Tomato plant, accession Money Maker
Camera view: bottom (45 deg); turntable rotation: 300 degrees
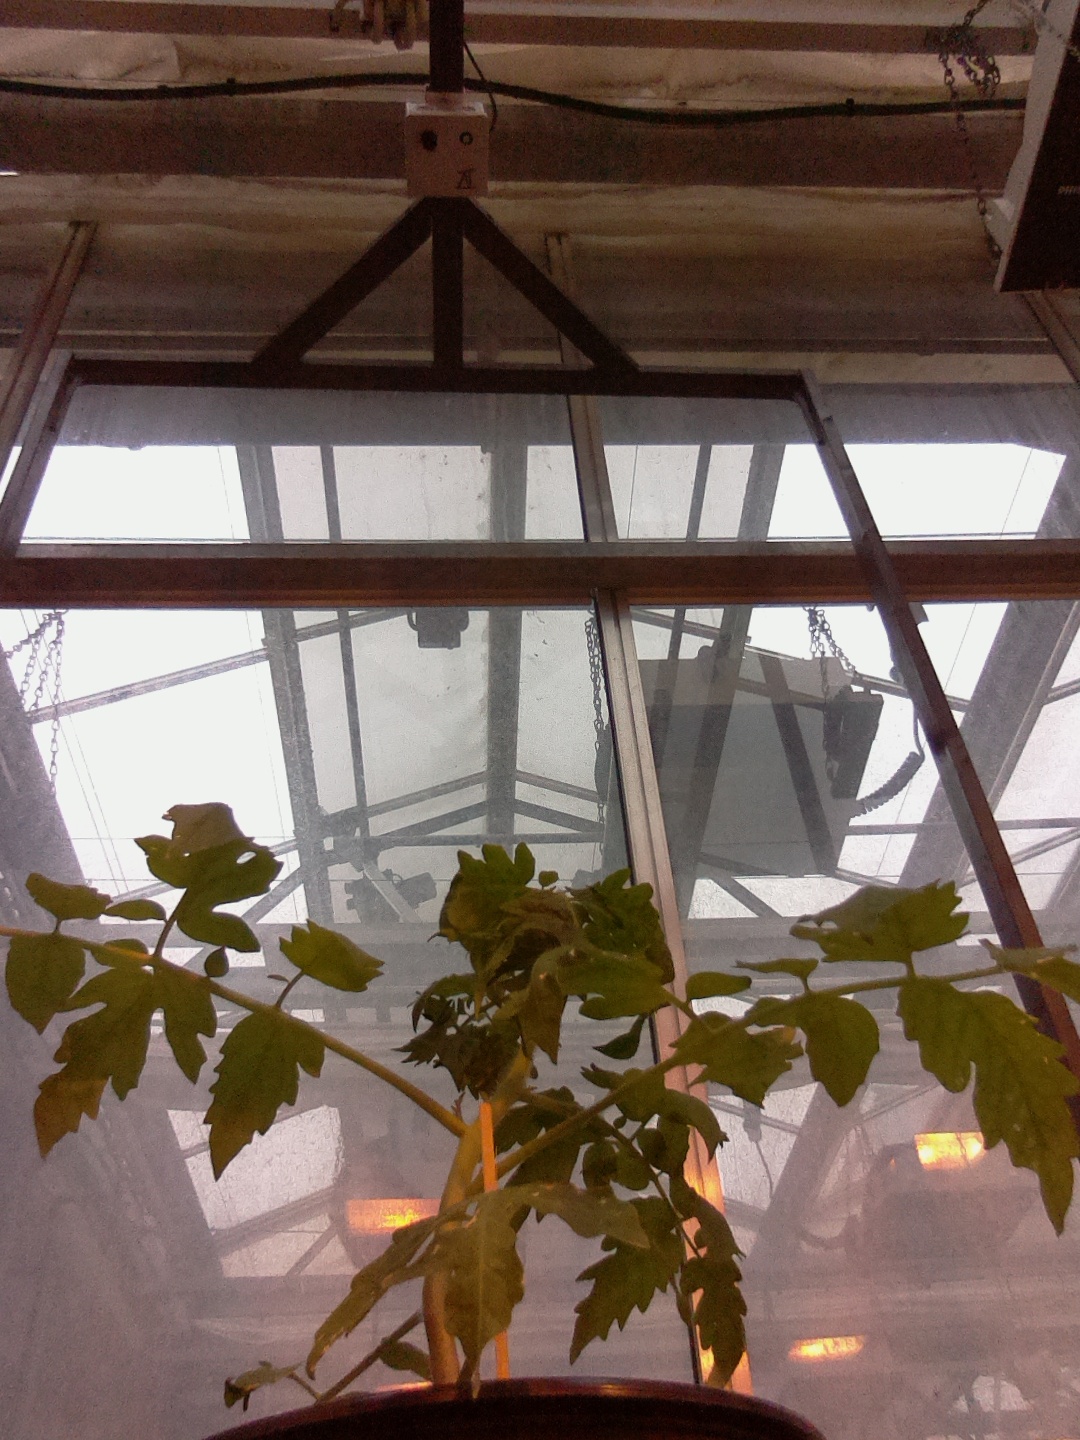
BBCH growth stage 13: 6 of true leaves visible